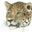
Label: leopard